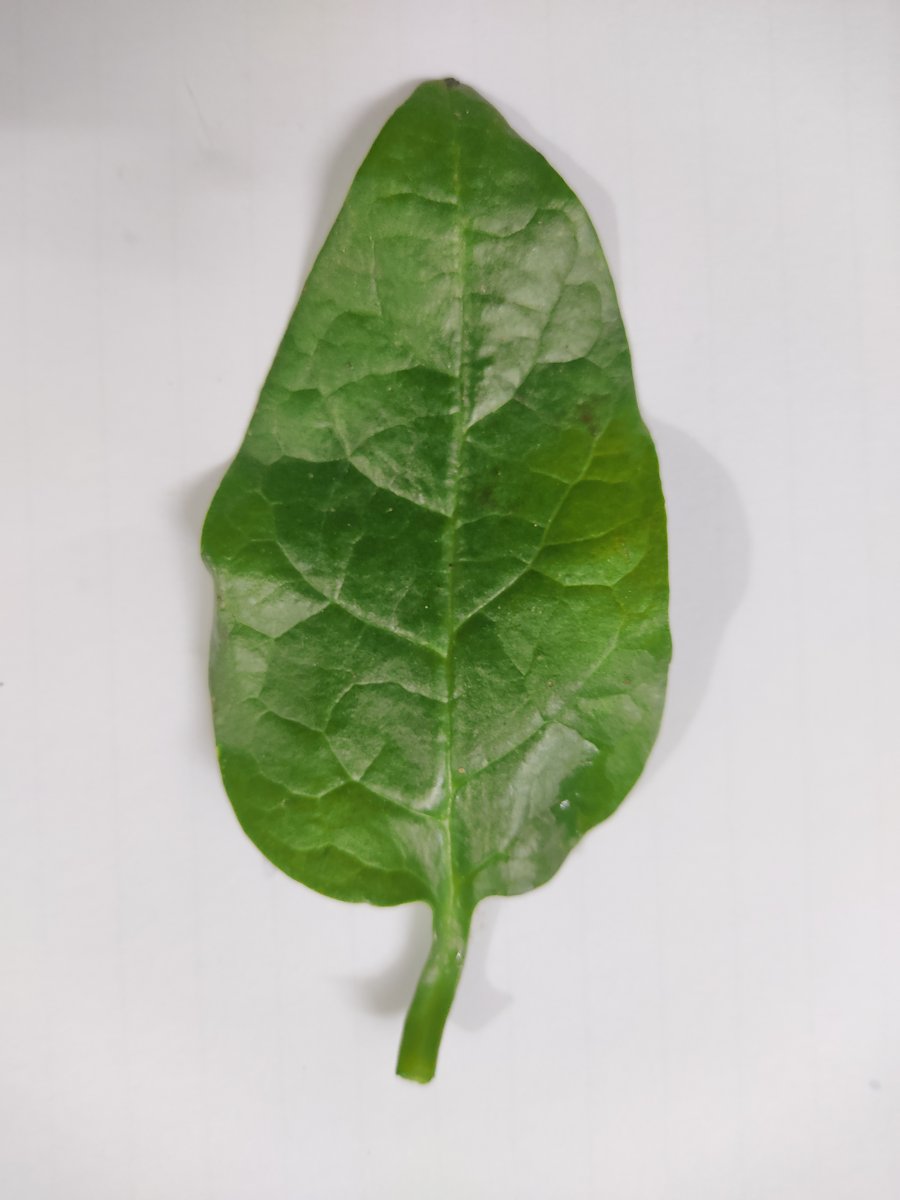
Label: Healthy-Leaf